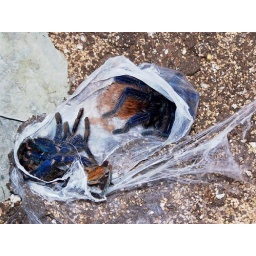
tarantulas: green bottle blue in shed sac 2